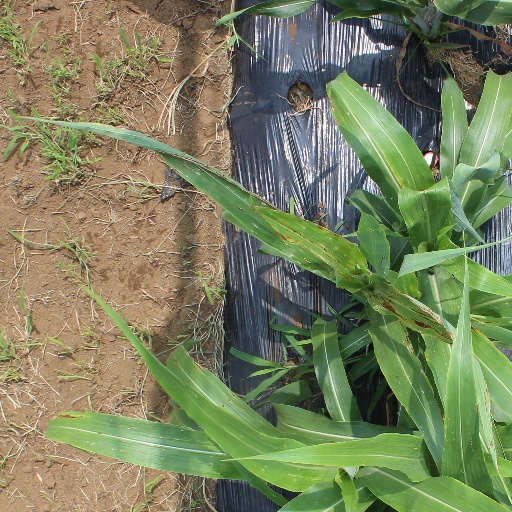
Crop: sorghum